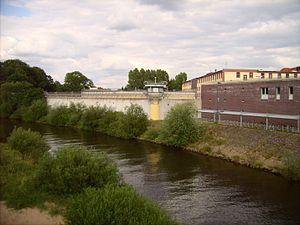
La maison d'arrêt de Celle est le centre de détention pour hommes le plus sécurisé de Basse-Saxe, possédant le statut de quartier de haute sécurité.